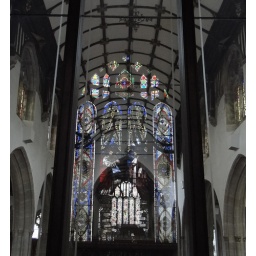
Reflection of west window in glass panel dividing ringing chamber and nave